Ladies Must Live (1921 film)

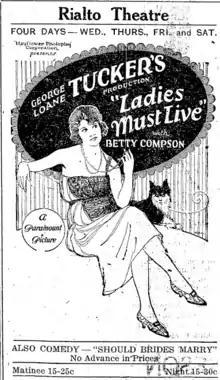
1922 advertisement

With no prints of "Ladies Must Live" located in any film archives, it is considered a lost film. The Library of Congress Catalog of Holdings lists only the 1940 Warner Brothers film of the same title.